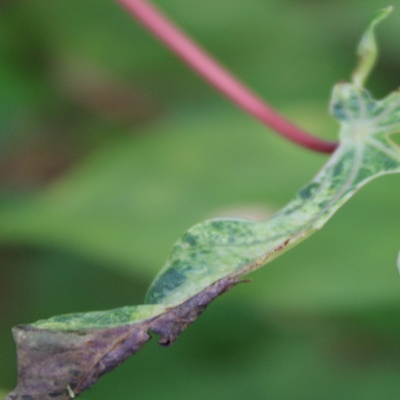
Crop: Cassava
Condition: mosaic